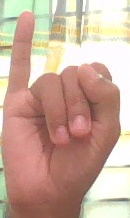
ASL sign: I